Plaga Zombie (film series)

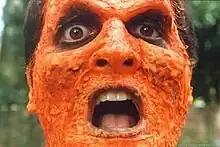
The filmmakers used common household items such as cake mix and food coloring for the zombie make up in "Plaga Zombie". In the sequel, they also used toilet paper, unflavored gelatin (with water to make a paste), and latex.

Although the filmmakers immediately began working on the sequel, "Plaga Zombie: Zona Mutante" took over four years to complete. The film had over twice the budget as the first Plaga Zombie, estimated at $3,000, significantly improving production value. The filmmakers, however, claimed that the film "took its toll on everyone" and at one point production was halted to film "Never Go to Those Kind of Parties" (2000). There was difficulty in finding extras for the film and were confronted by angry residents and policemen during shooting. A local television station aired a special broadcast asking for people to play zombies which included giving out the director's home phone number. Several friendly police officers also visited the set to ask for cameos in the film. Post-production was also a painstaking process with literally years worth of footage to fit into a 100 min. film. Parés and Sáez did not finish editing their film until 40 minutes before its theatrical premiere requiring it to be played back on a laptop.